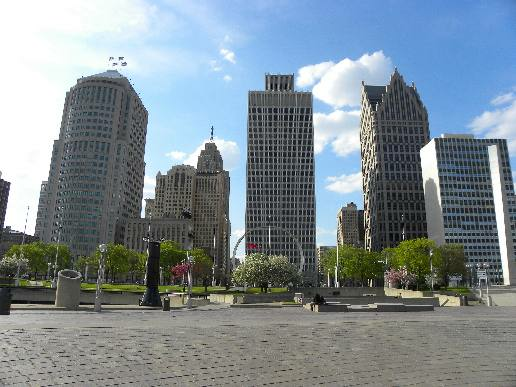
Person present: No